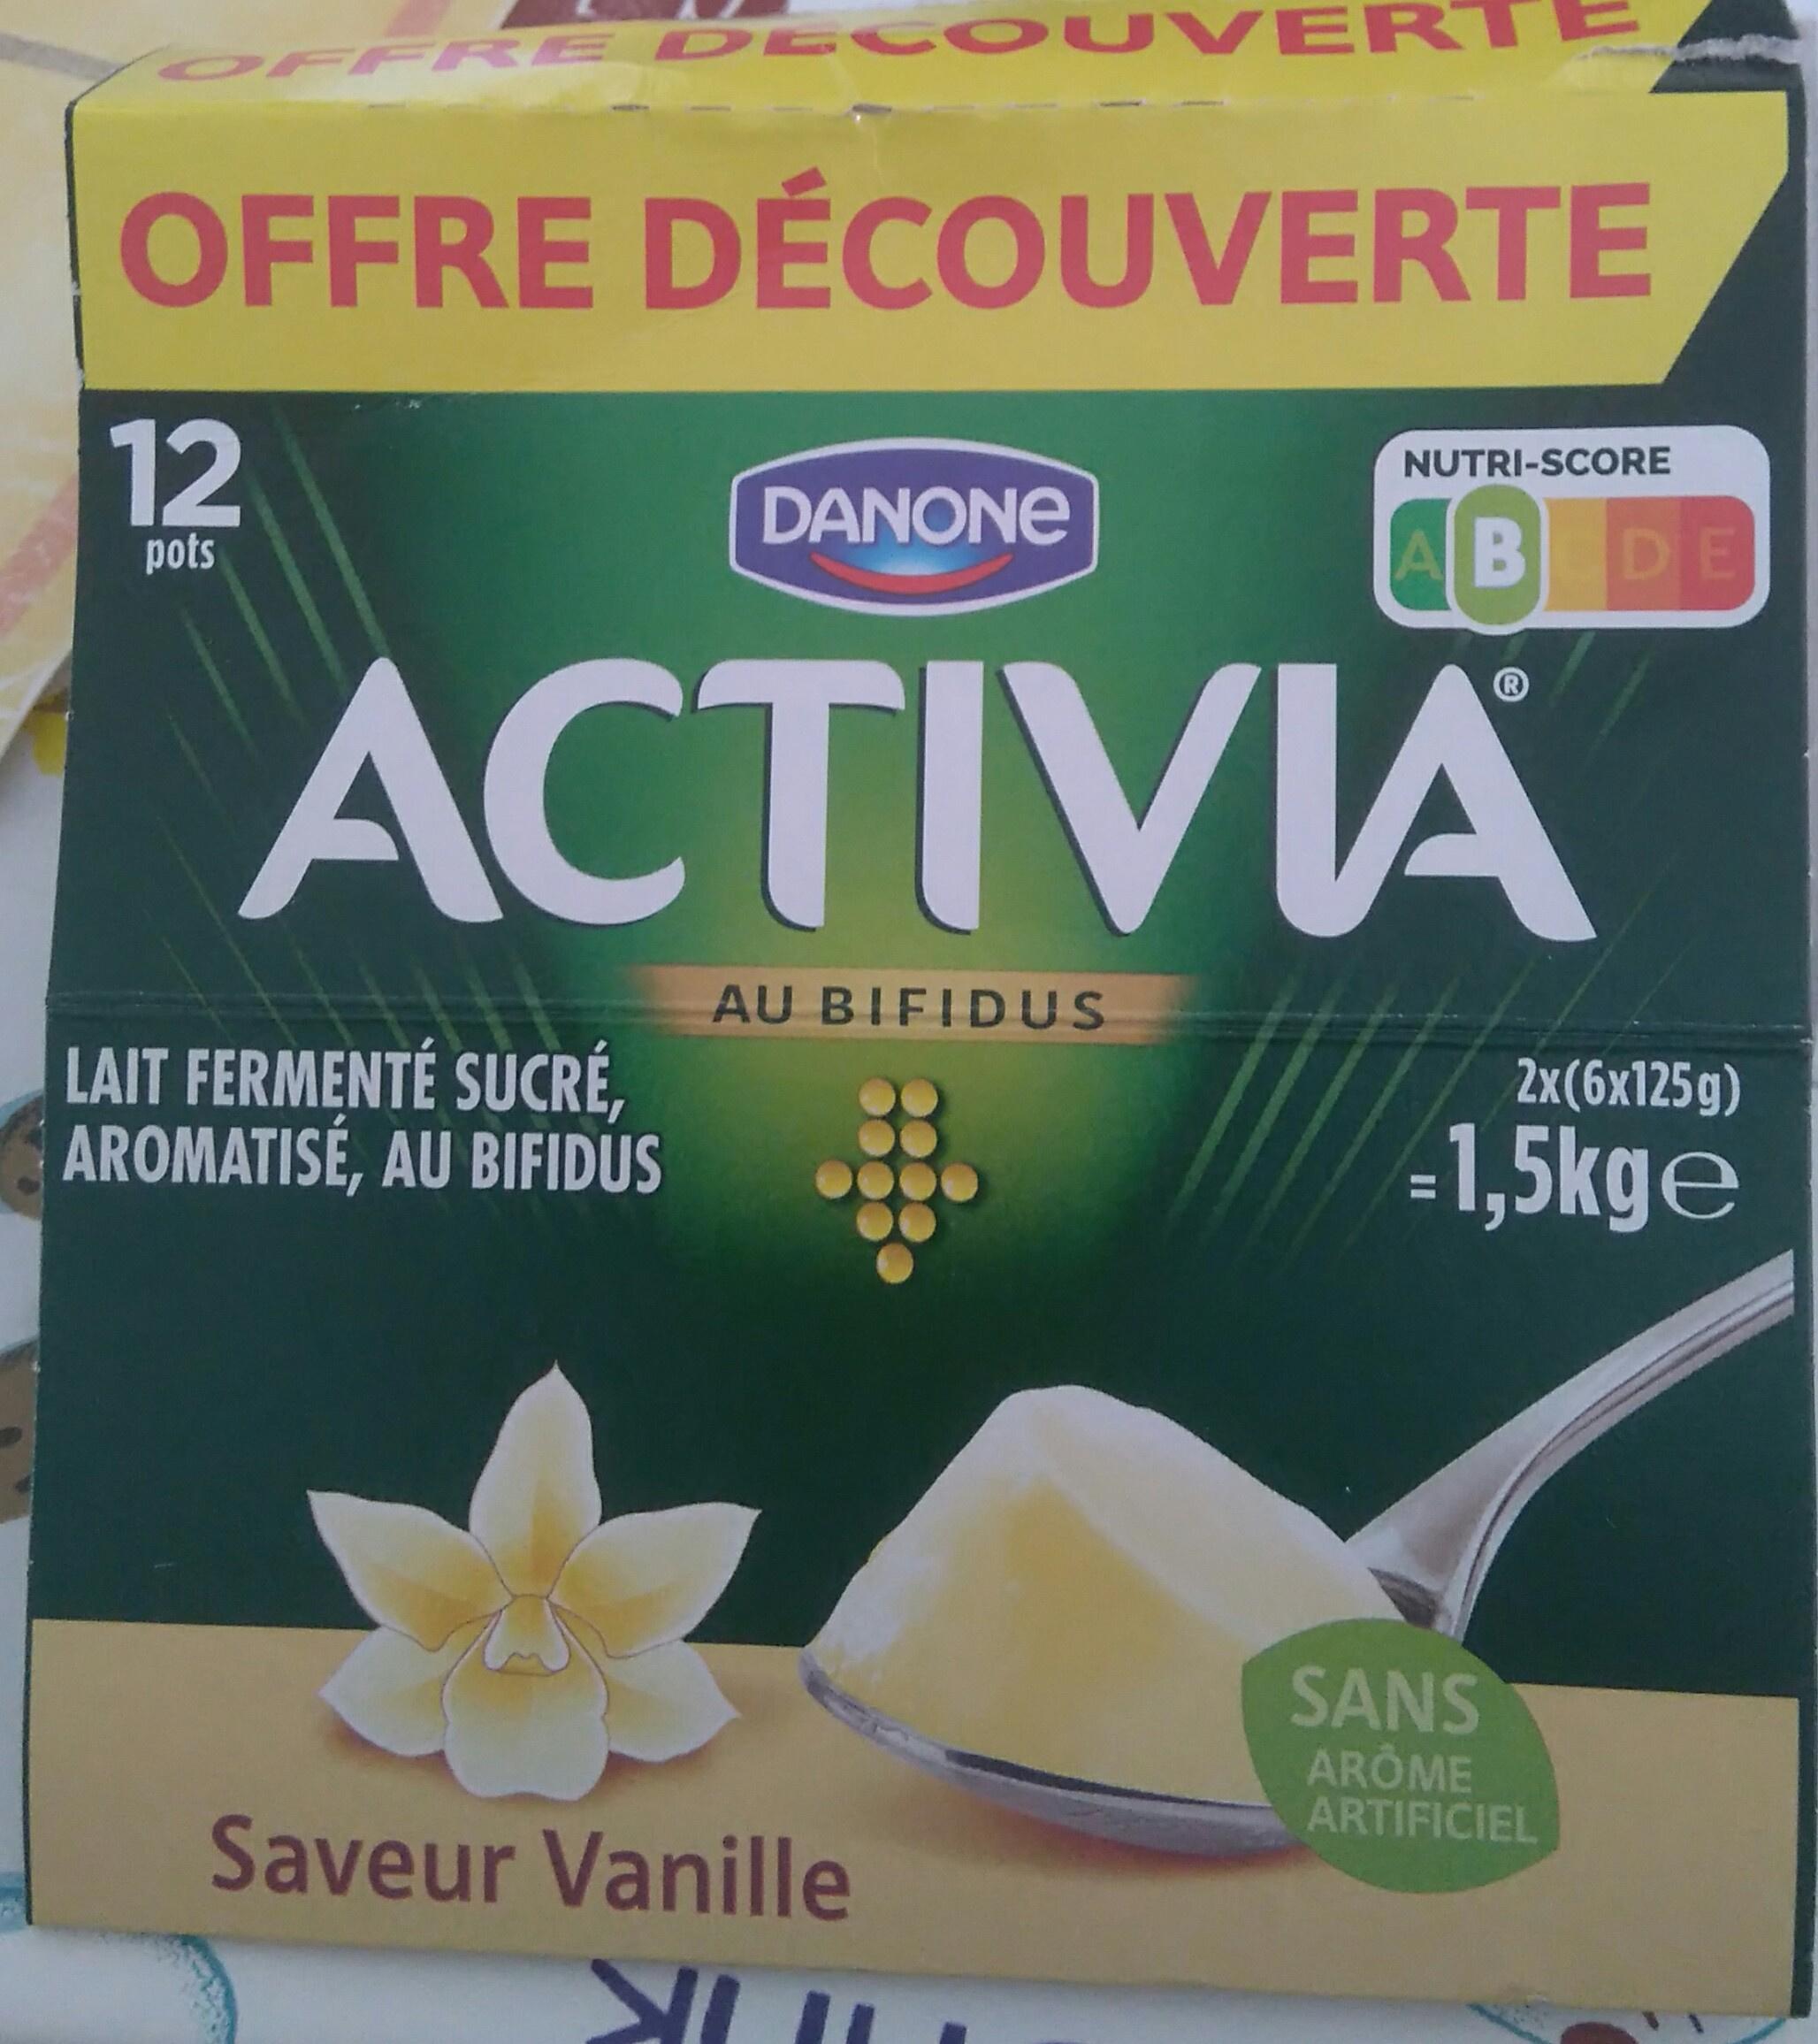
Nutri-Score label: nutriscore-b